Helen Landis

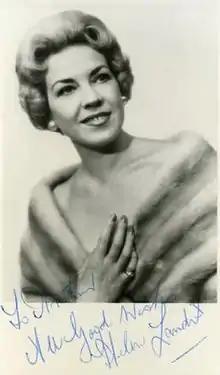
Helen Landis, c. 1950s

Helen Landis (20 March 1923 – 22 March 2015) was an English singer and actress, known for her performances in musical theatre, operetta and opera, especially roles in early British productions of Rodgers and Hammerstein's and Ivor Novello's musicals and the contralto roles in the Savoy operas with the Gilbert and Sullivan for All company, with whom she toured extensively for more than 20 years.